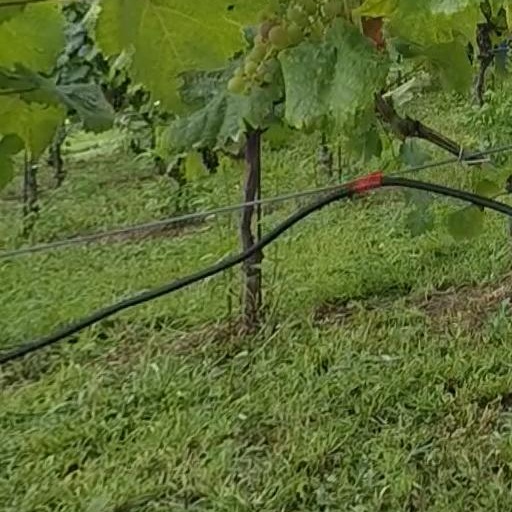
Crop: grape